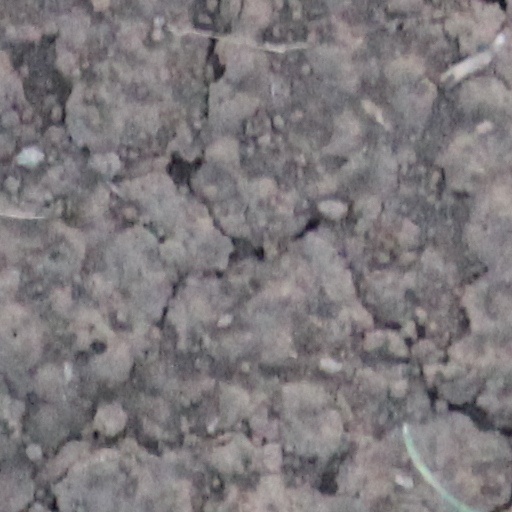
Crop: wheat